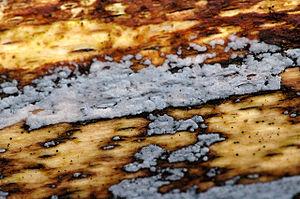
L'ordre des Cantharellales est un ordre de champignons basidiomycètes. Dans cet ordre que l'on rencontre en Europe et en Amérique du Nord se trouvent les chanterelles, les pieds de moutons et les clavaires. Si au départ Linné y classait les champignons infundibuliformes ou cornucopiés, les études récentes montrent que de nombreux autres morphologies résupinées ou clavées, sont phylogénétiquement proches des chanterelles.
Les Tulasnellaceae sont une famille de champignons de l'ordre des Cantharellales. La famille comprend principalement les champignons épanchés appelés parfois champignons gélatineux. Les espèces sont saprophages du bois ou de litière en décomposition, mais beaucoup sont également endomycorhiziennes, associées à des Orchidées et certaines forment des associations ectomycorhiziennes avec des arbres ou d'autres plantes.